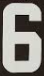
Number: 6